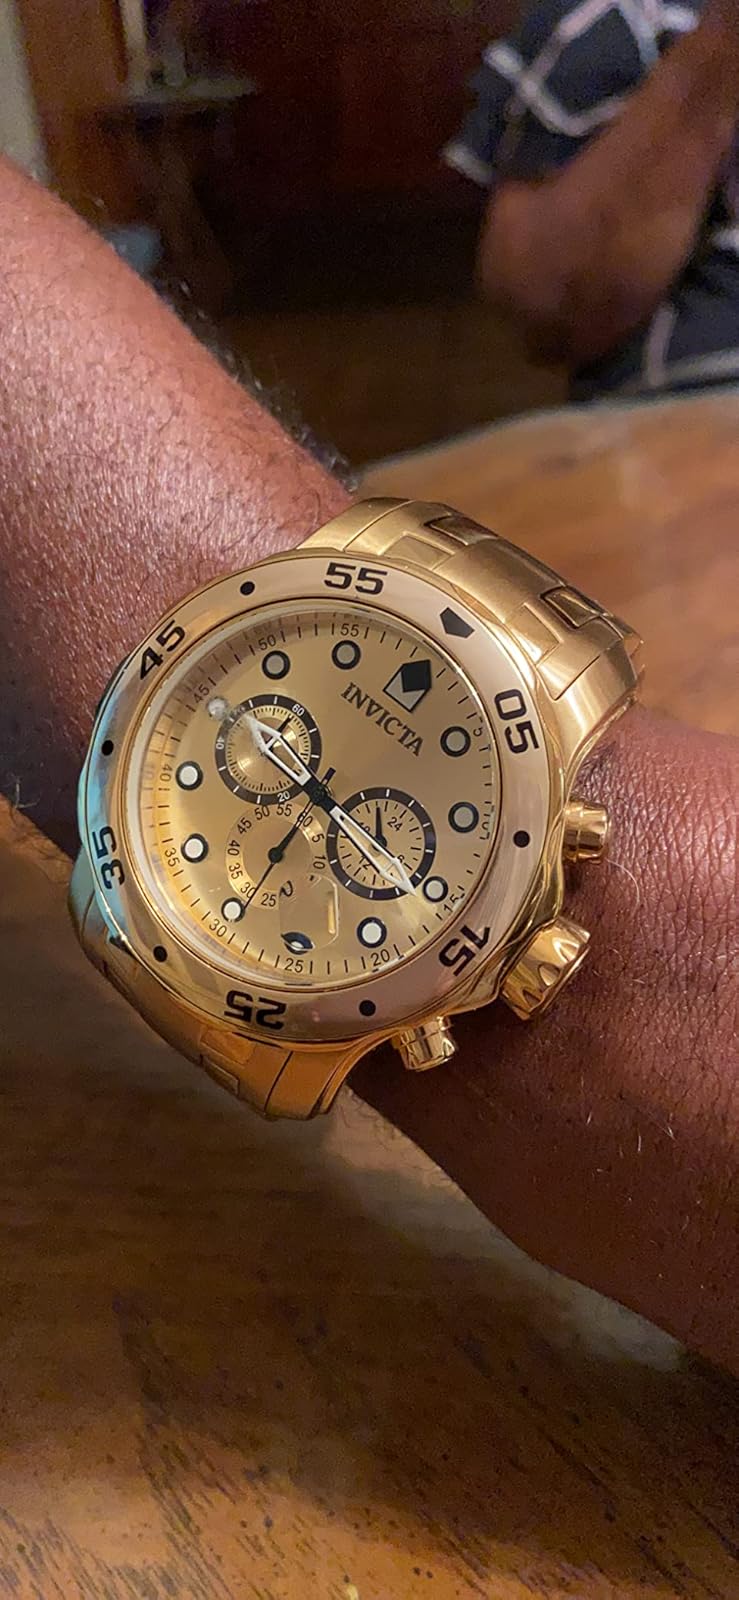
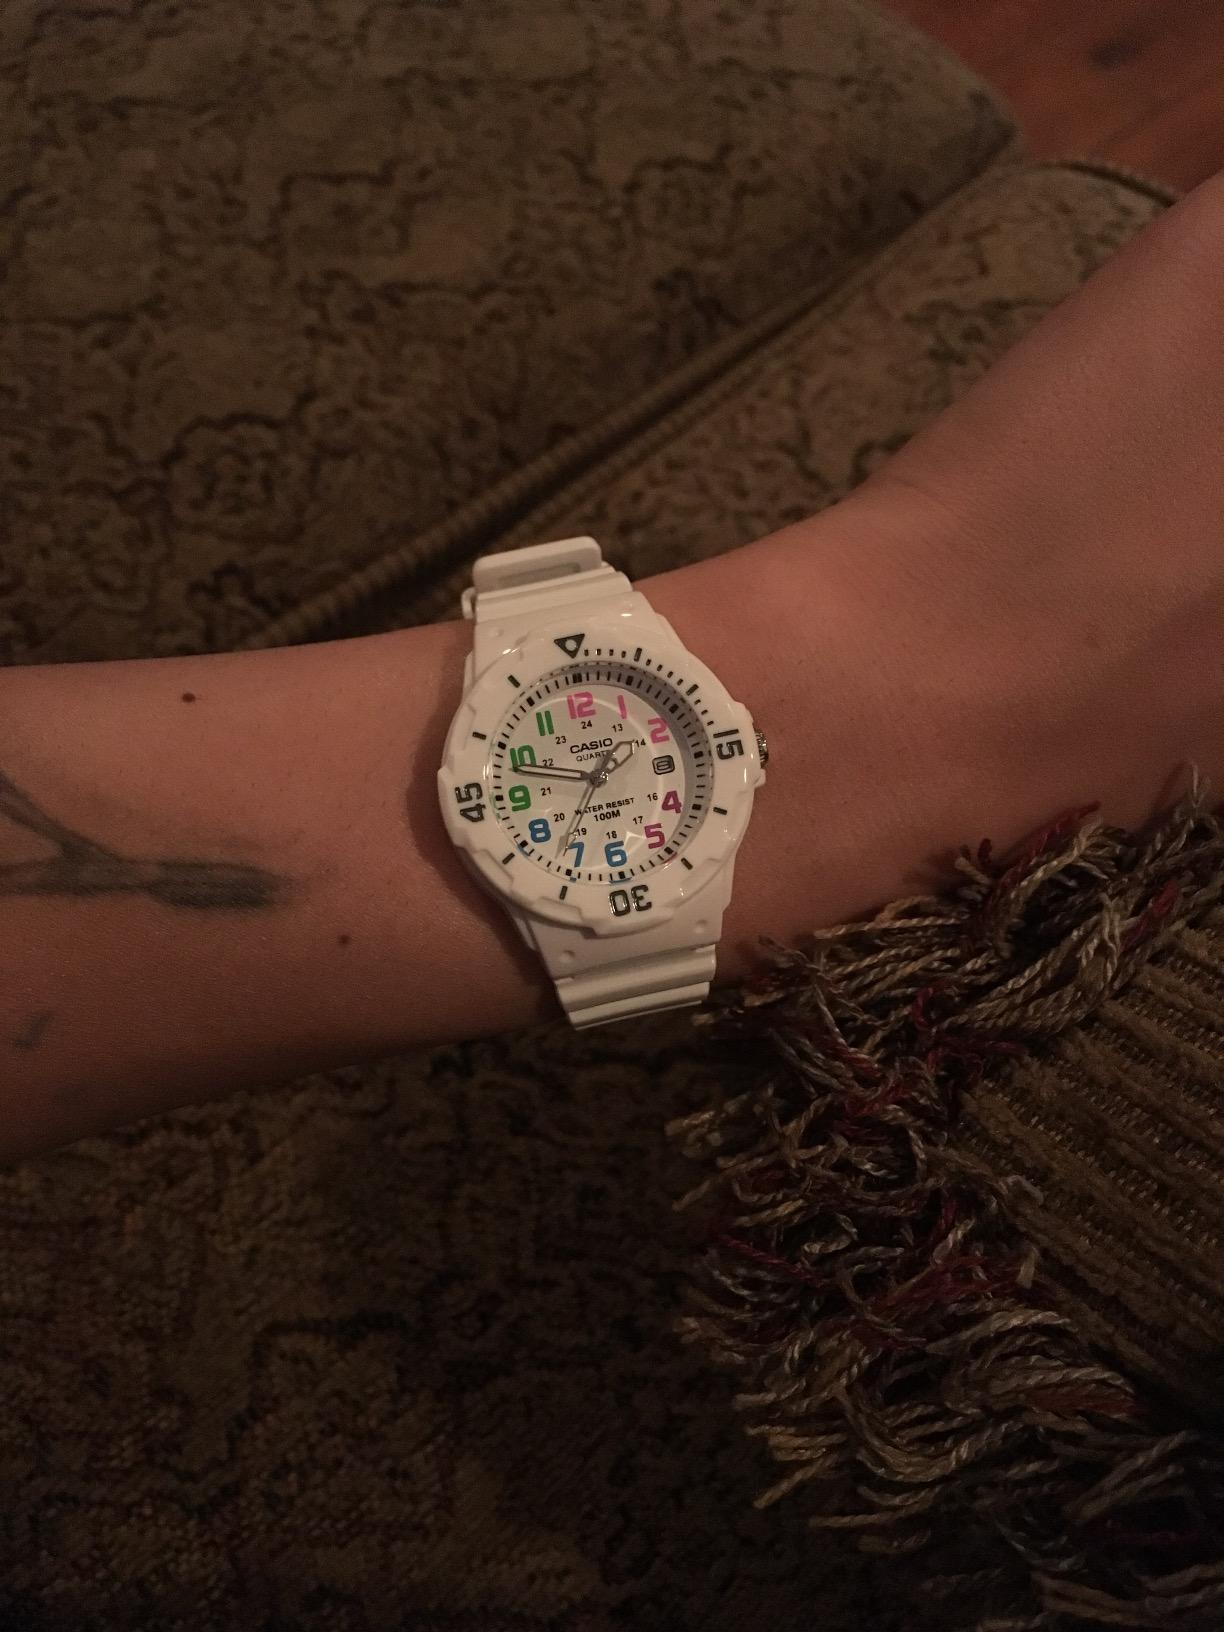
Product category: accessories_watch
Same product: no